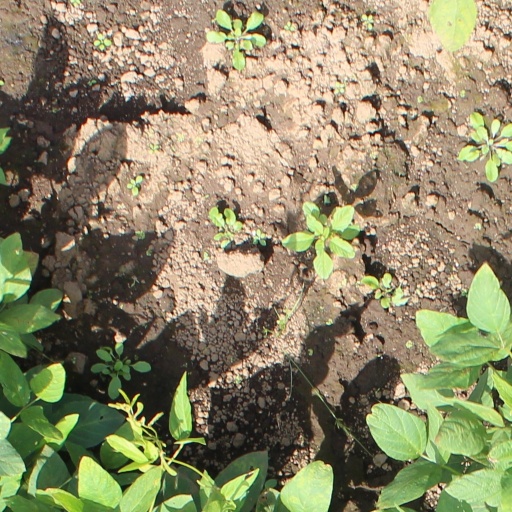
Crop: soybean